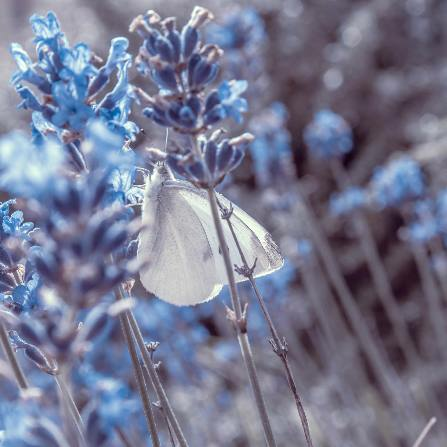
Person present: No